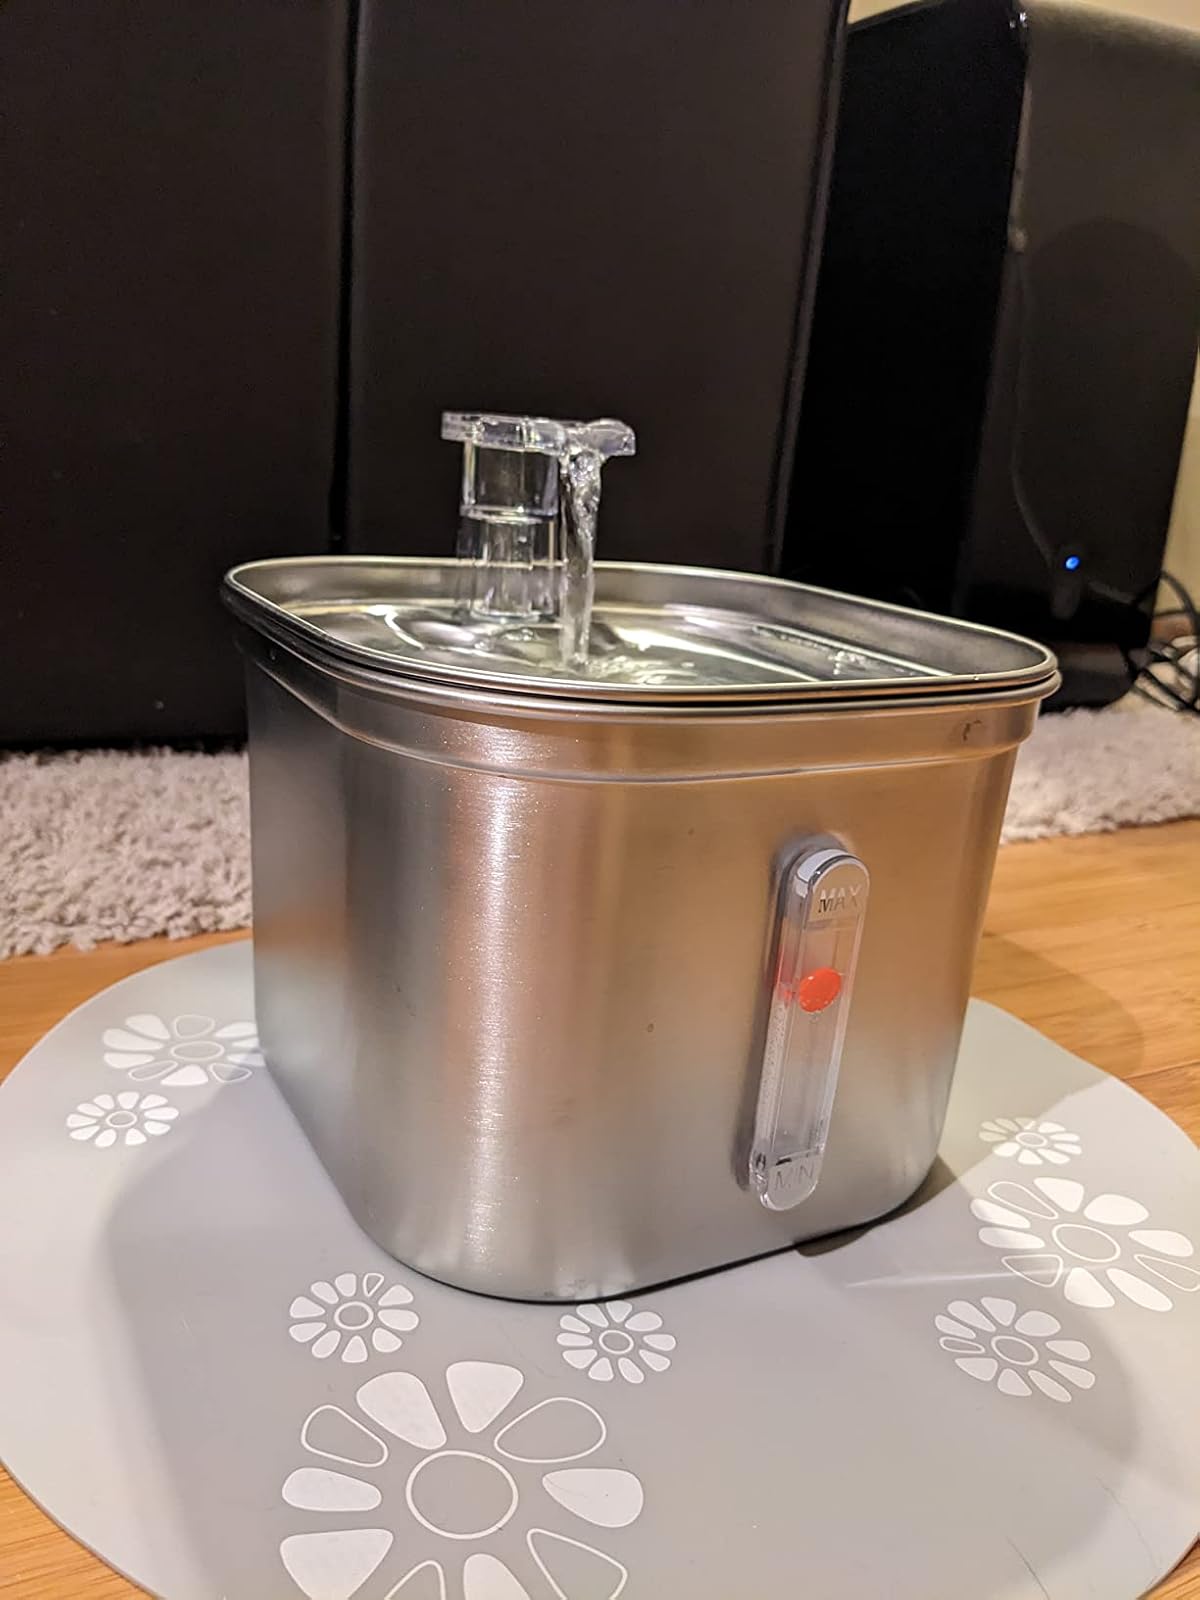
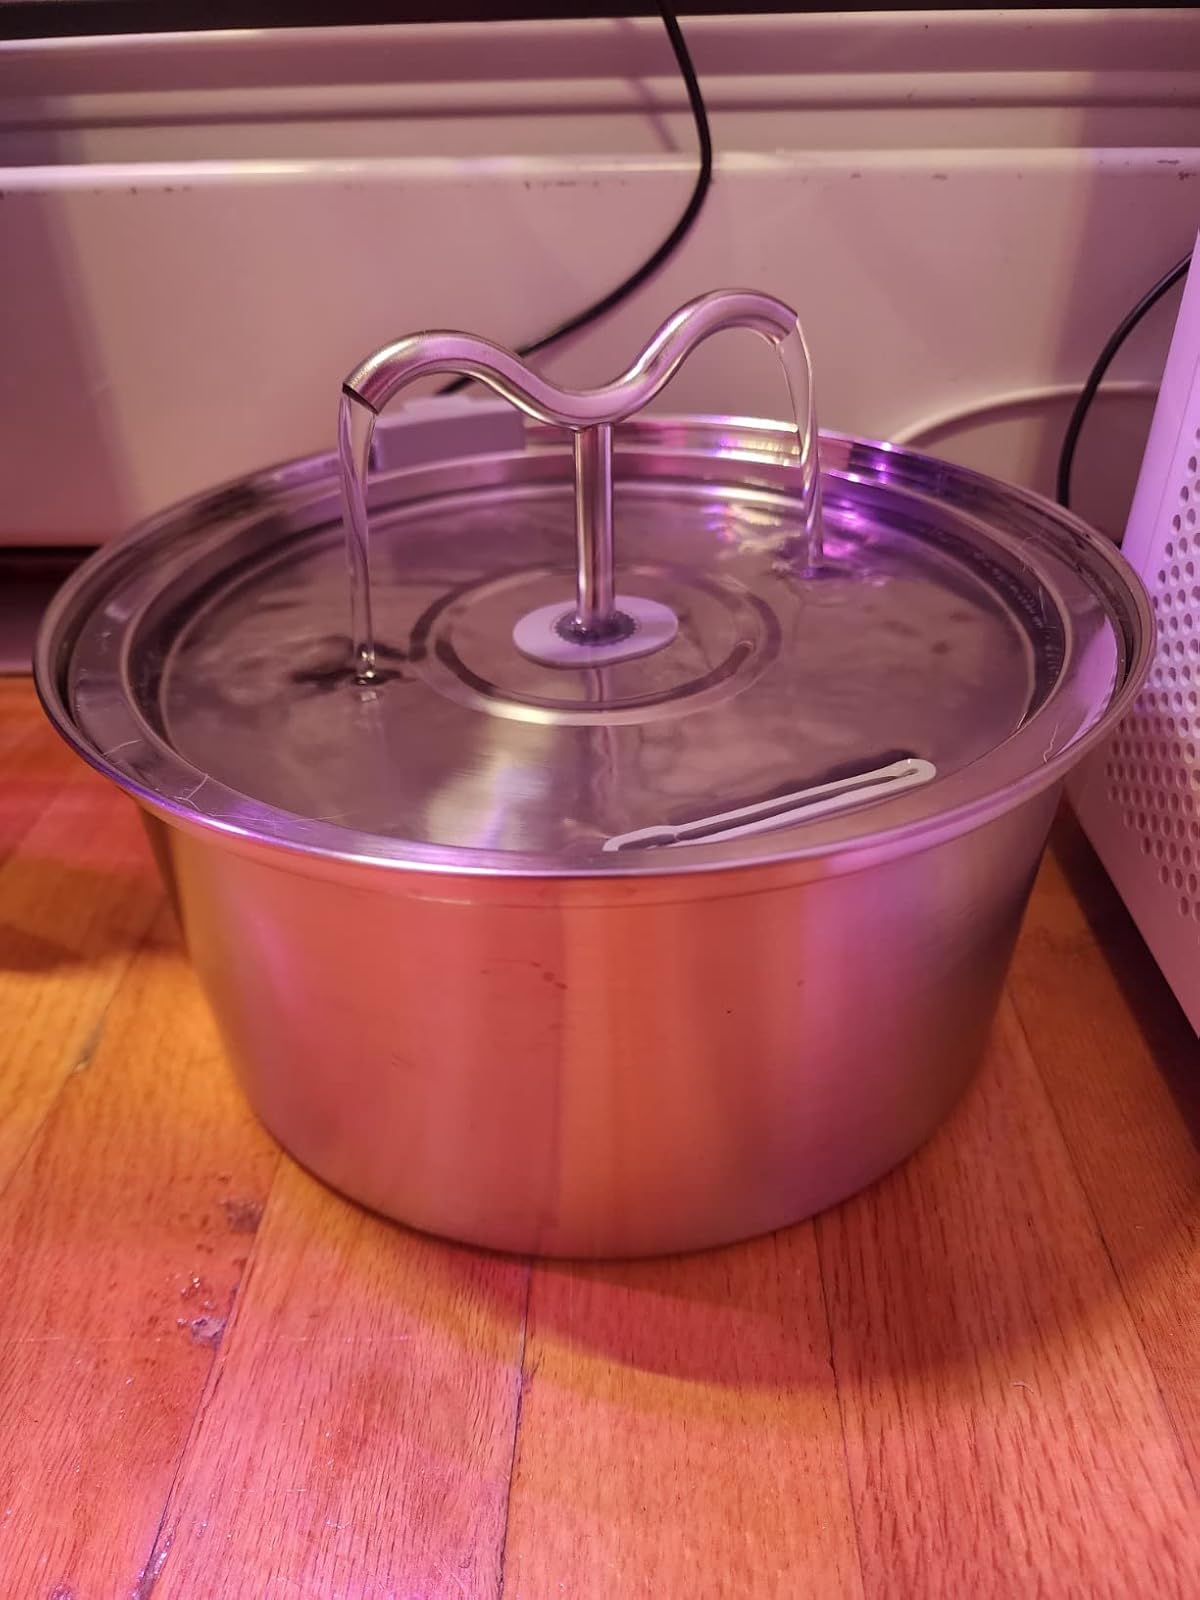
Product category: items_bowl
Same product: no